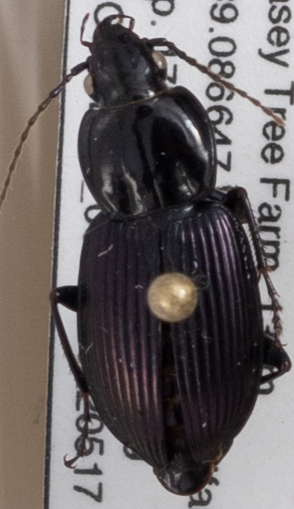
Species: Pterostichus trinarius
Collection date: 2022-05-17 04:00:00
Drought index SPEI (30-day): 0.858
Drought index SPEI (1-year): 0.142
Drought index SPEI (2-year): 0.32